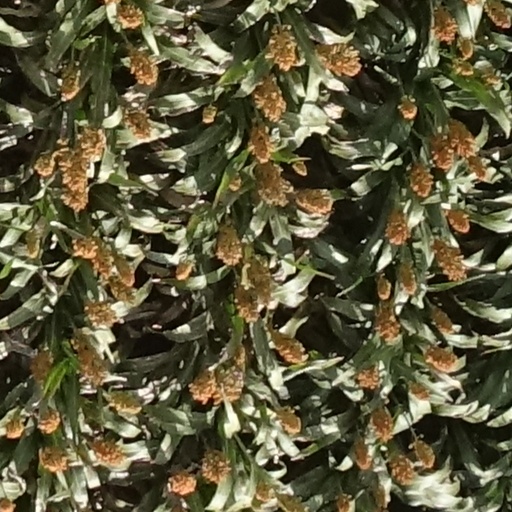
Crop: sorghum